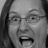
Emotion: surprise